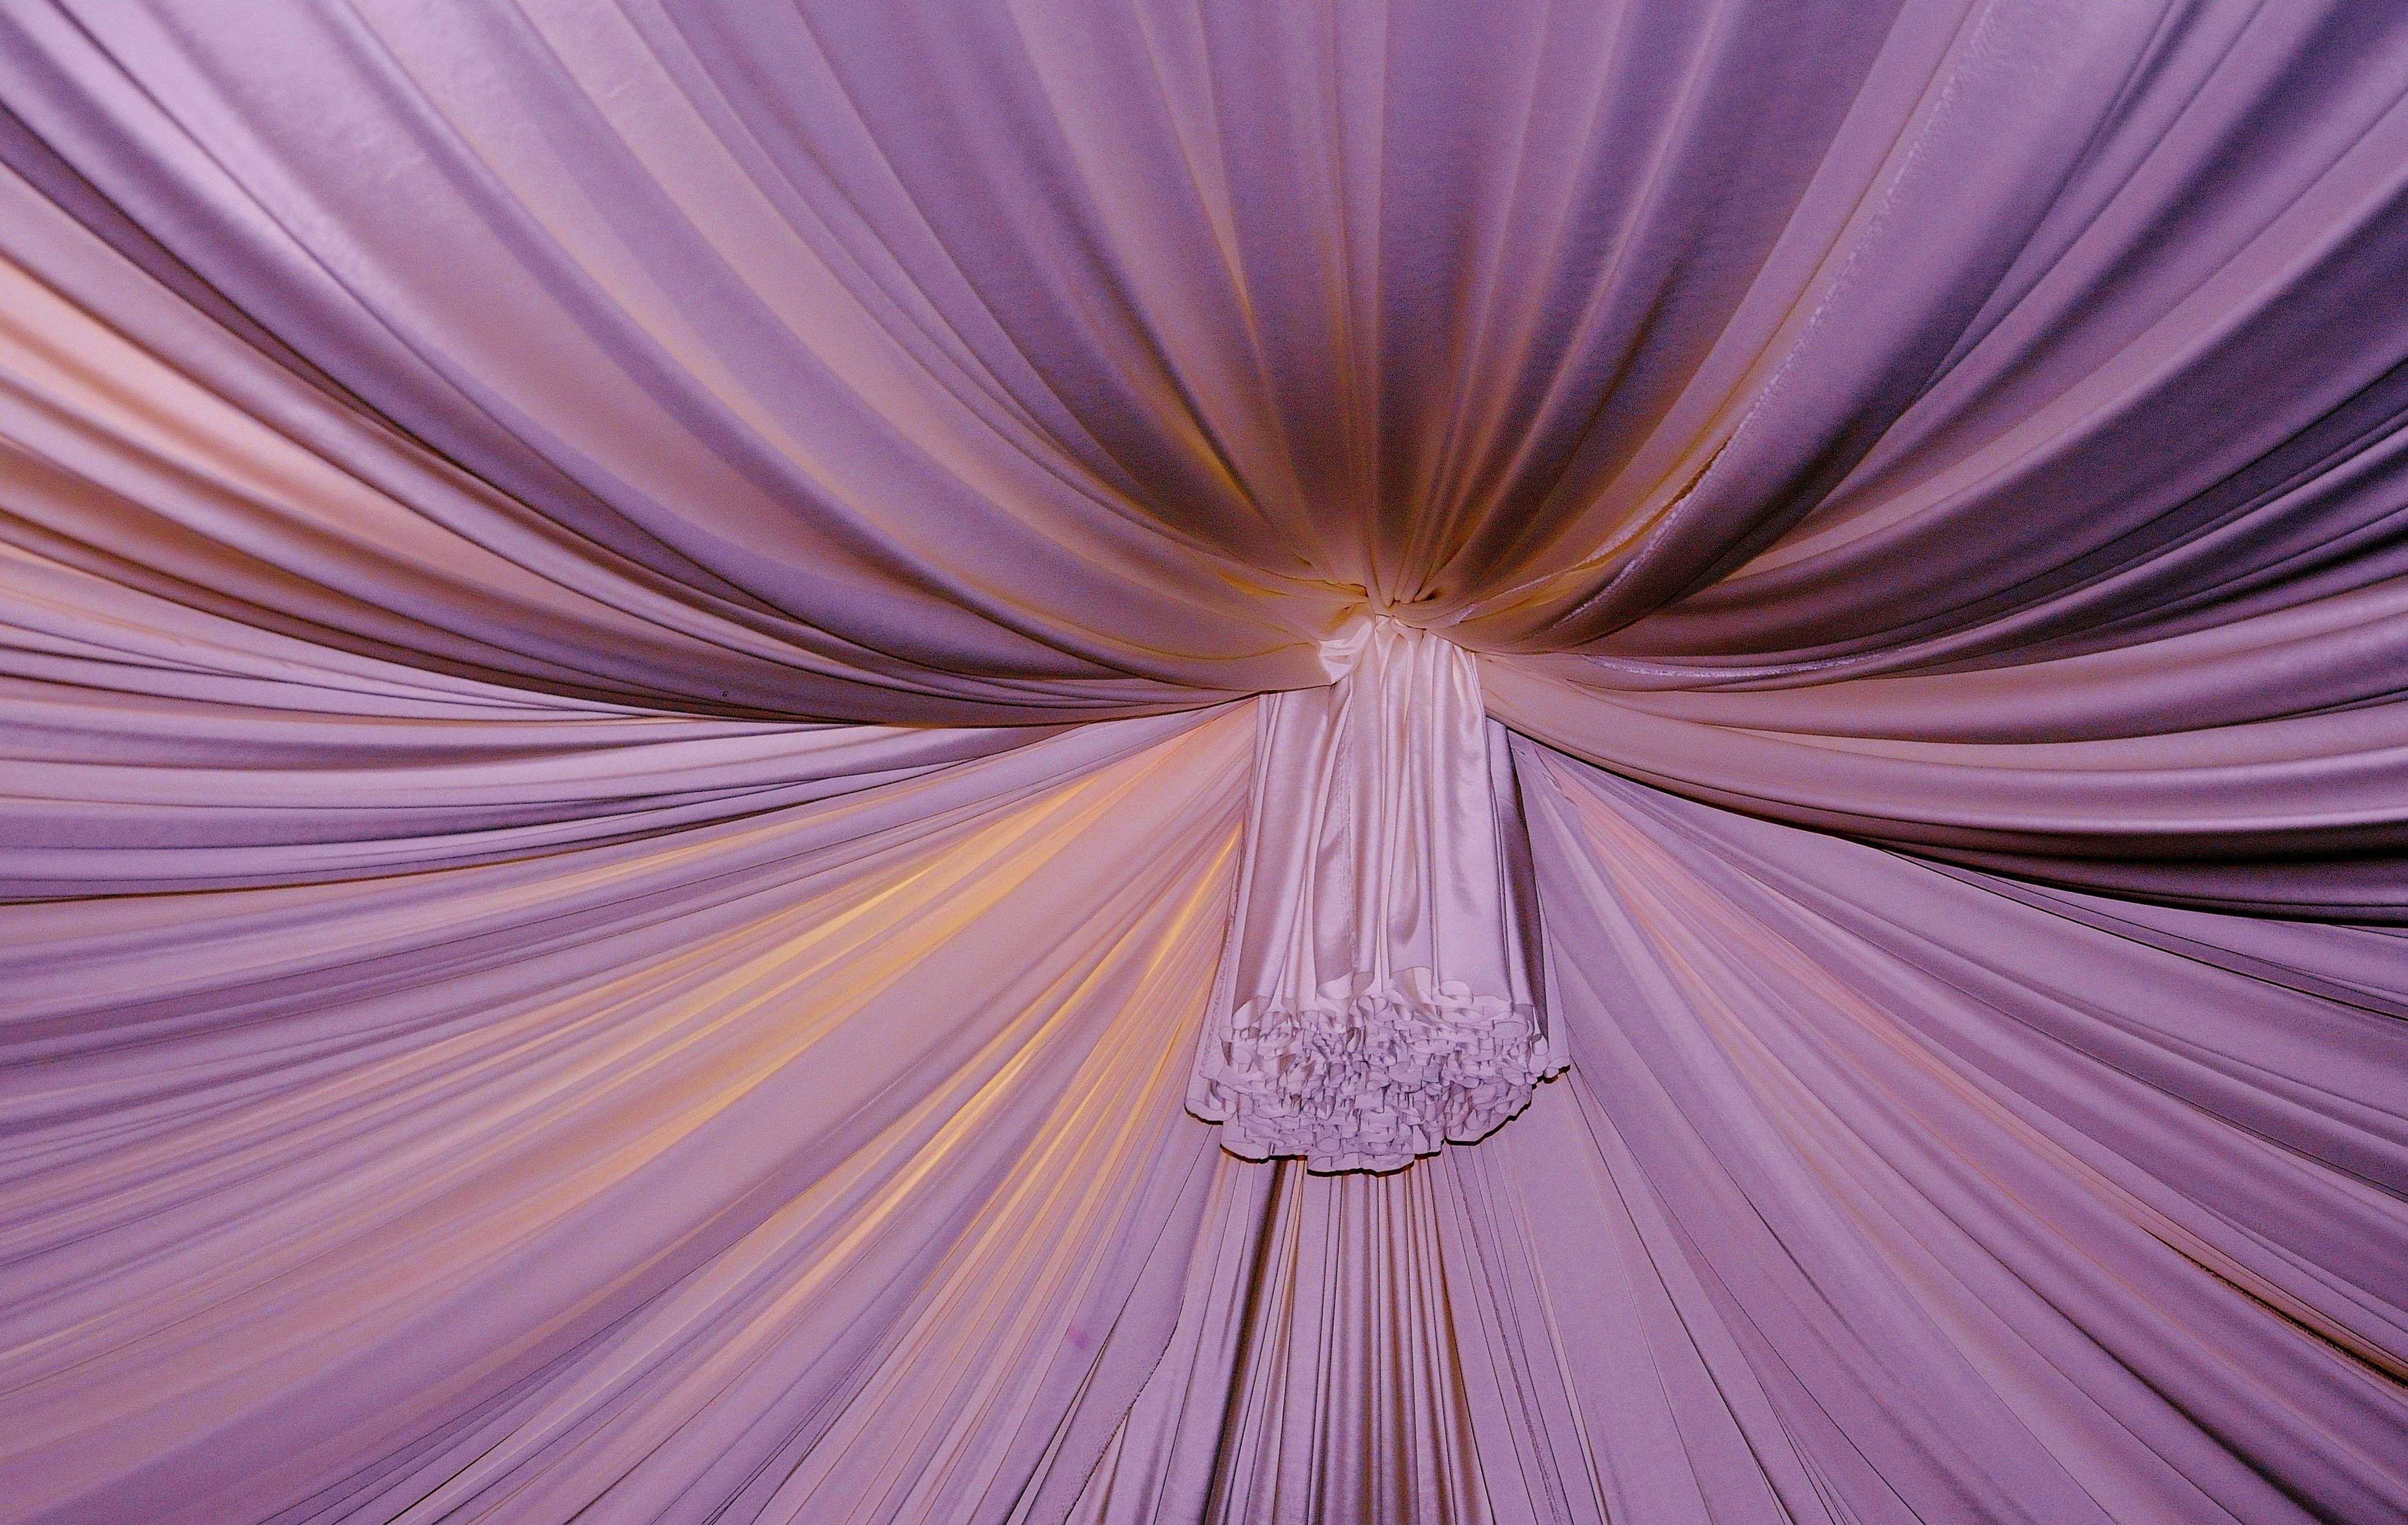
sunlight, flower, purple, petal, window, color, curtain, hanging, pink, fabric, close up, textile, background, eye, curtains, macro photography, textiles, window curtain